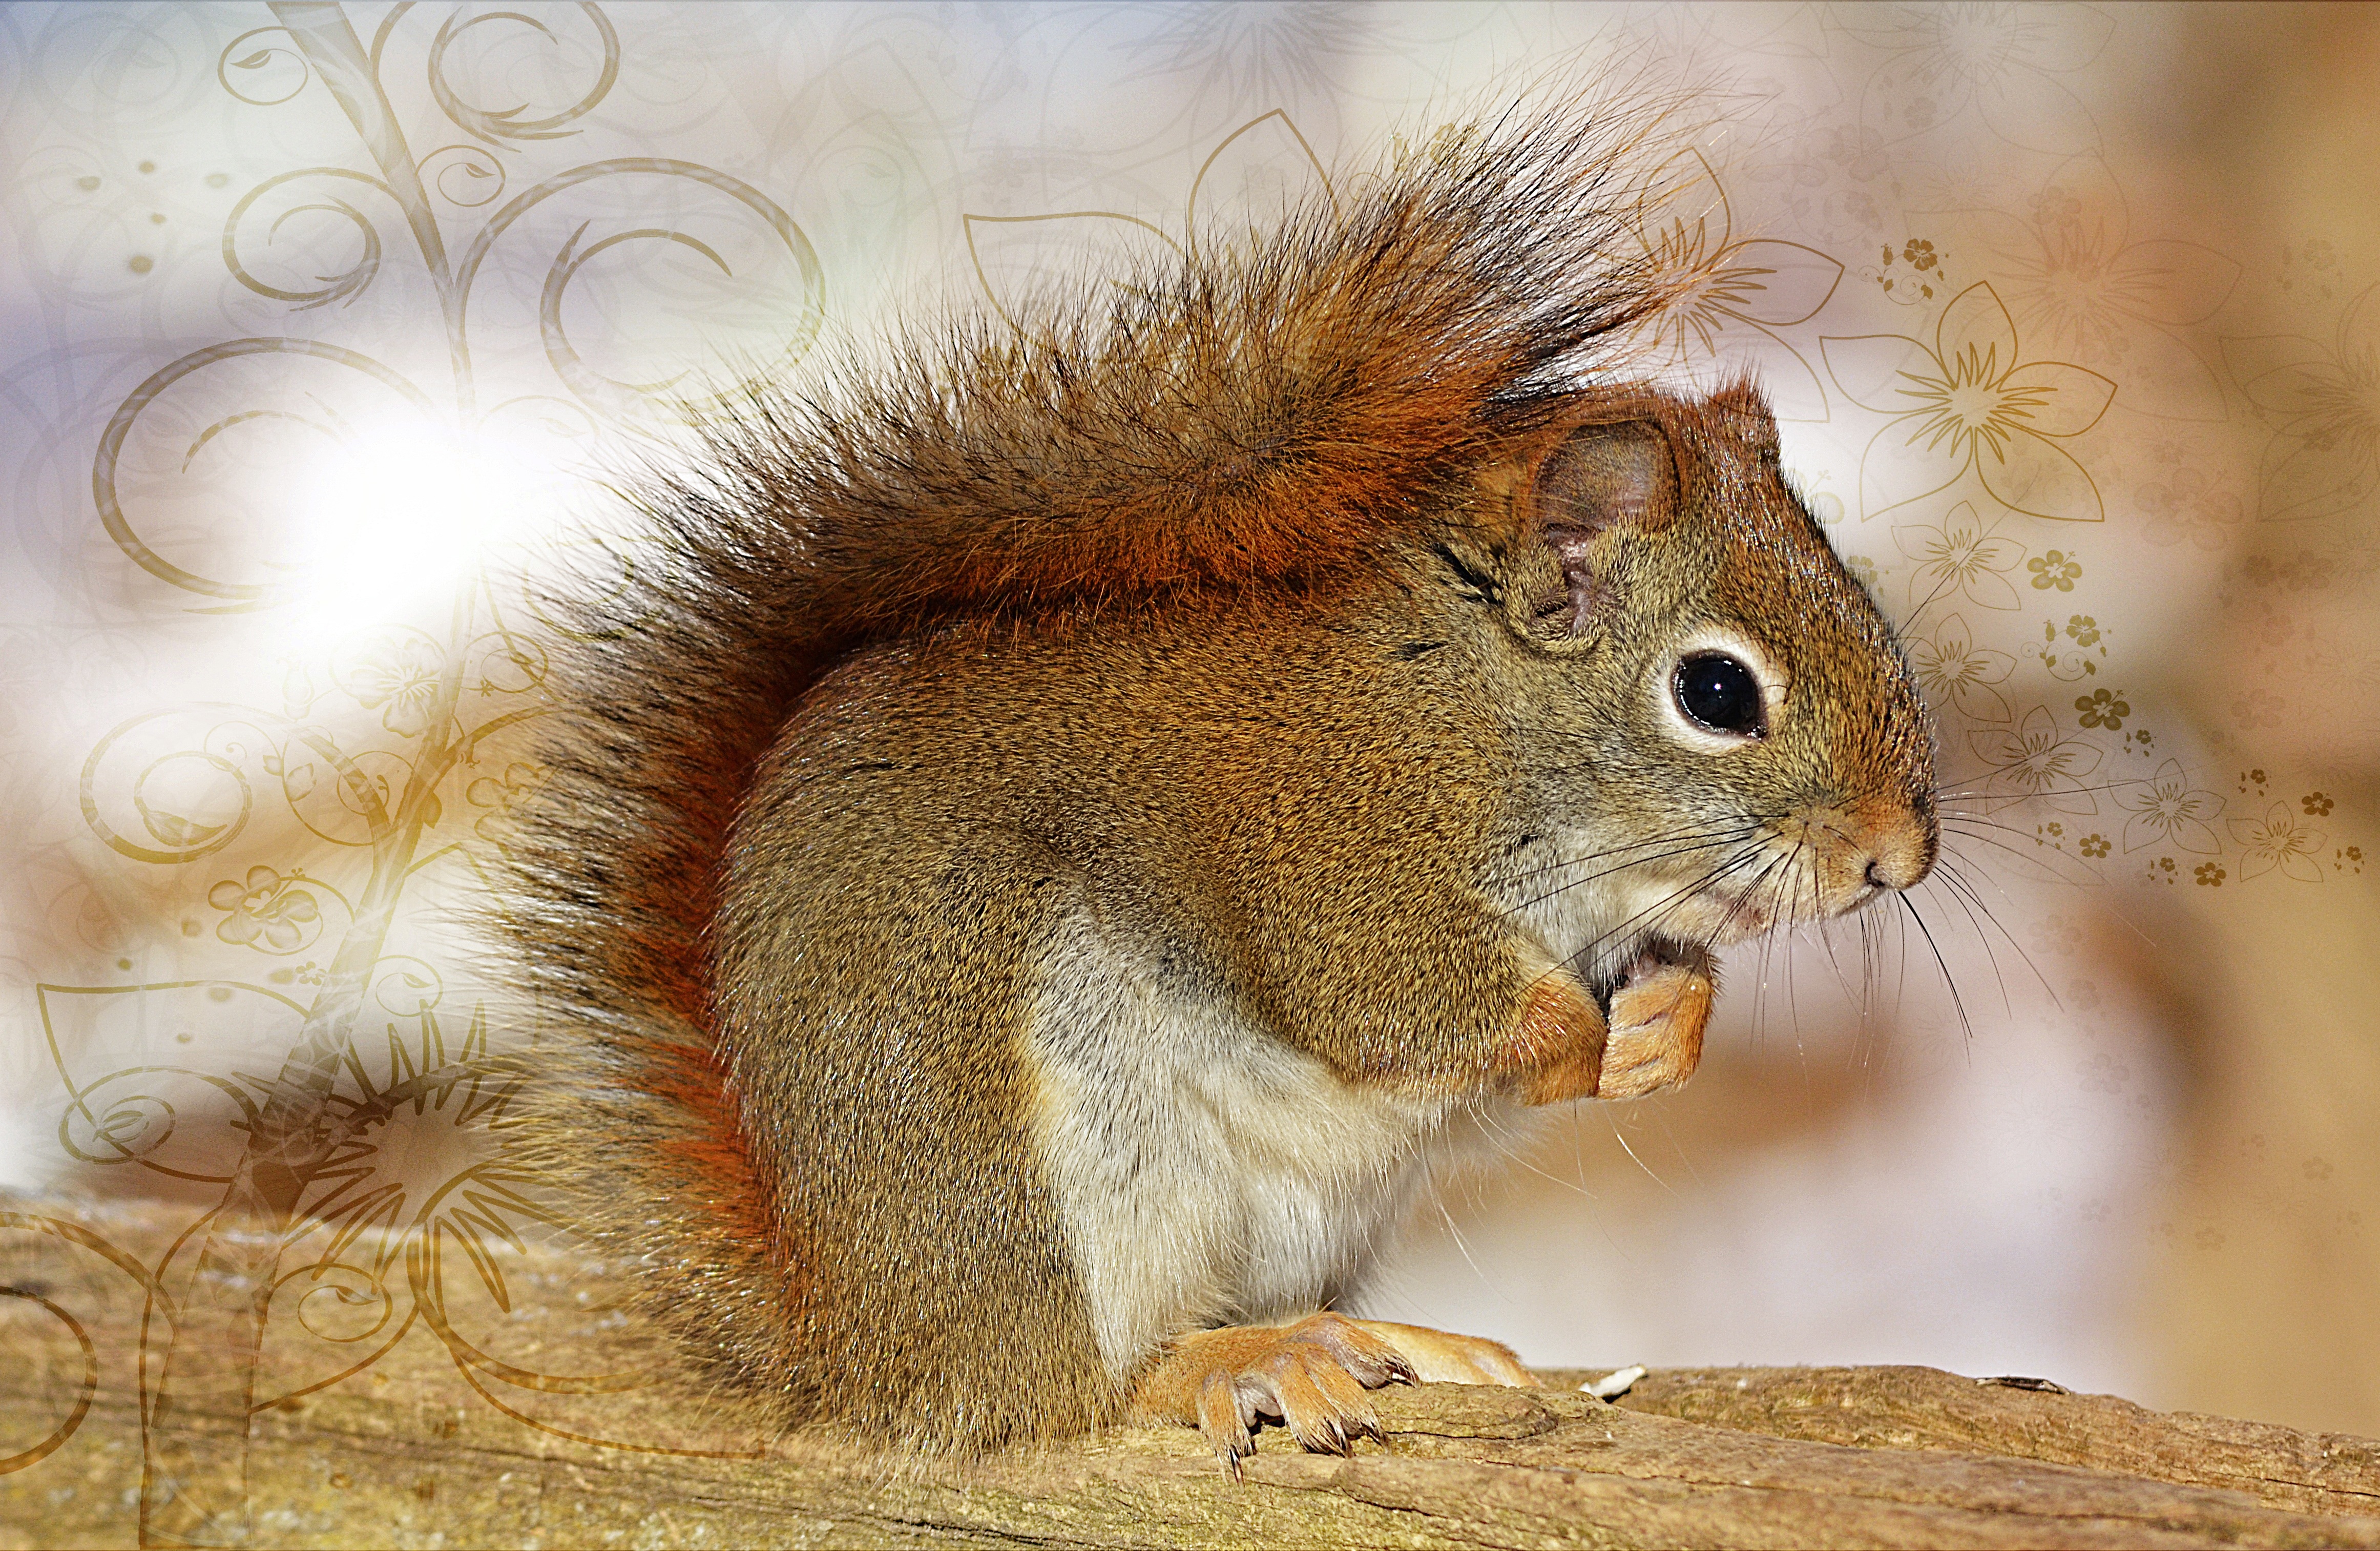
sweet, cute, wildlife, mammal, squirrel, rodent, fauna, whiskers, animals, furry, vertebrate, chipmunk, animal world, gerbil, fox squirrel